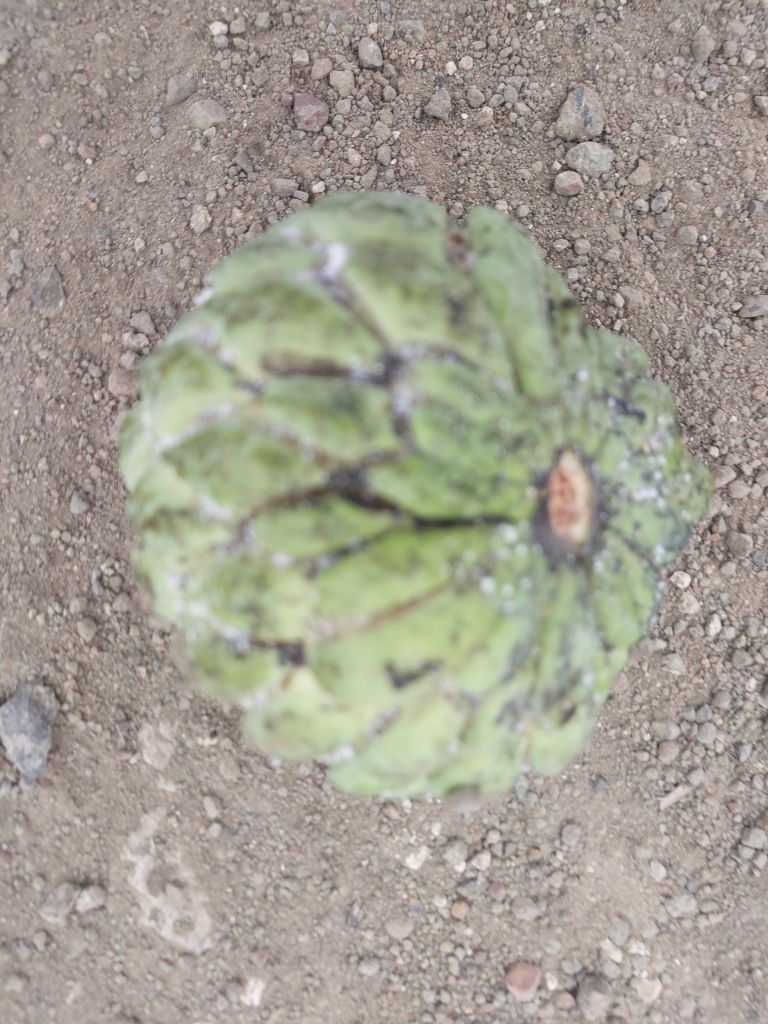
Disease label: Leaf spot on fruit